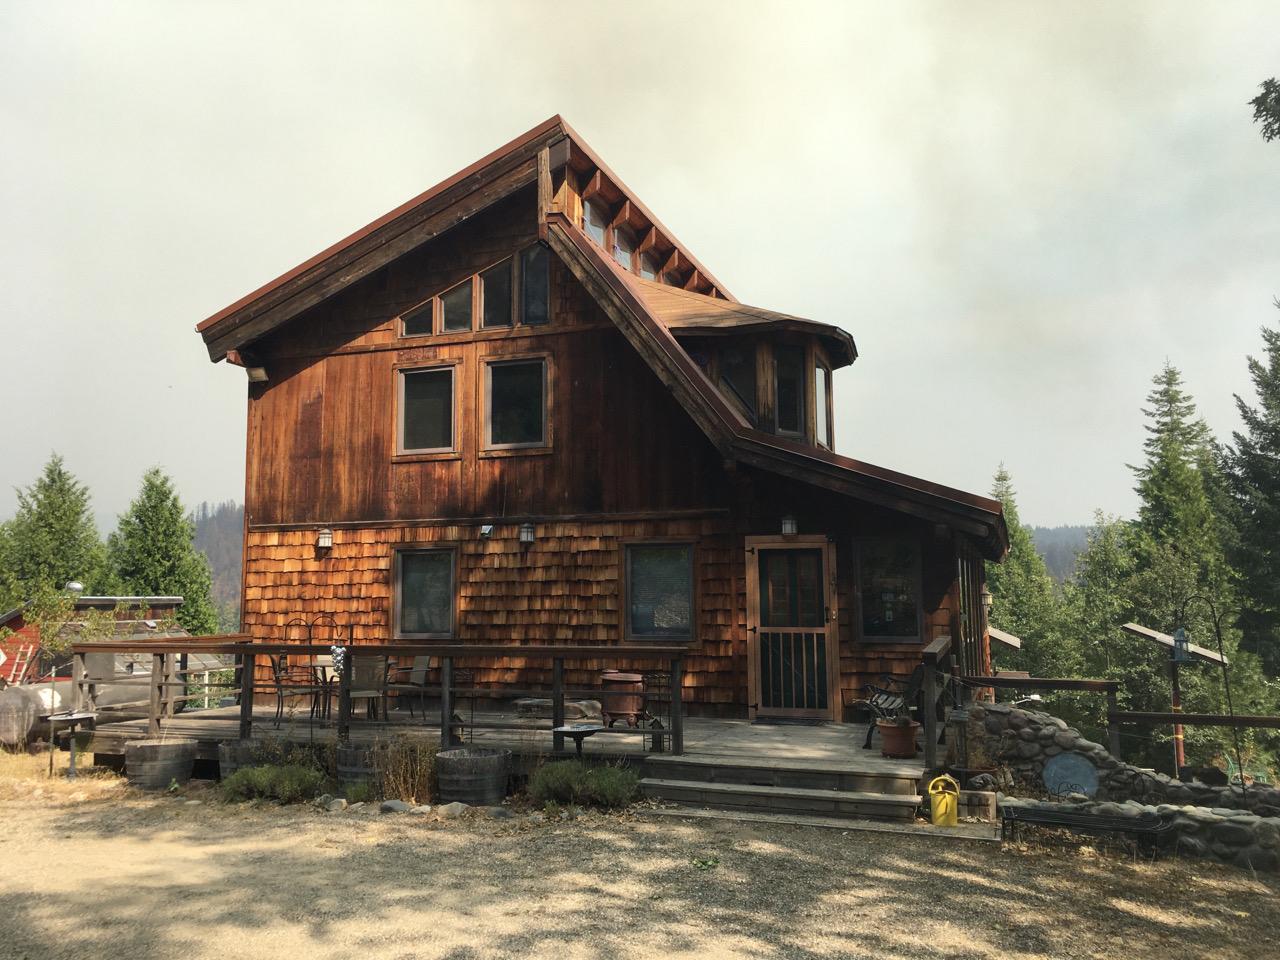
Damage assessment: no_damage